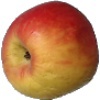
Label: Apple Red Yellow 1